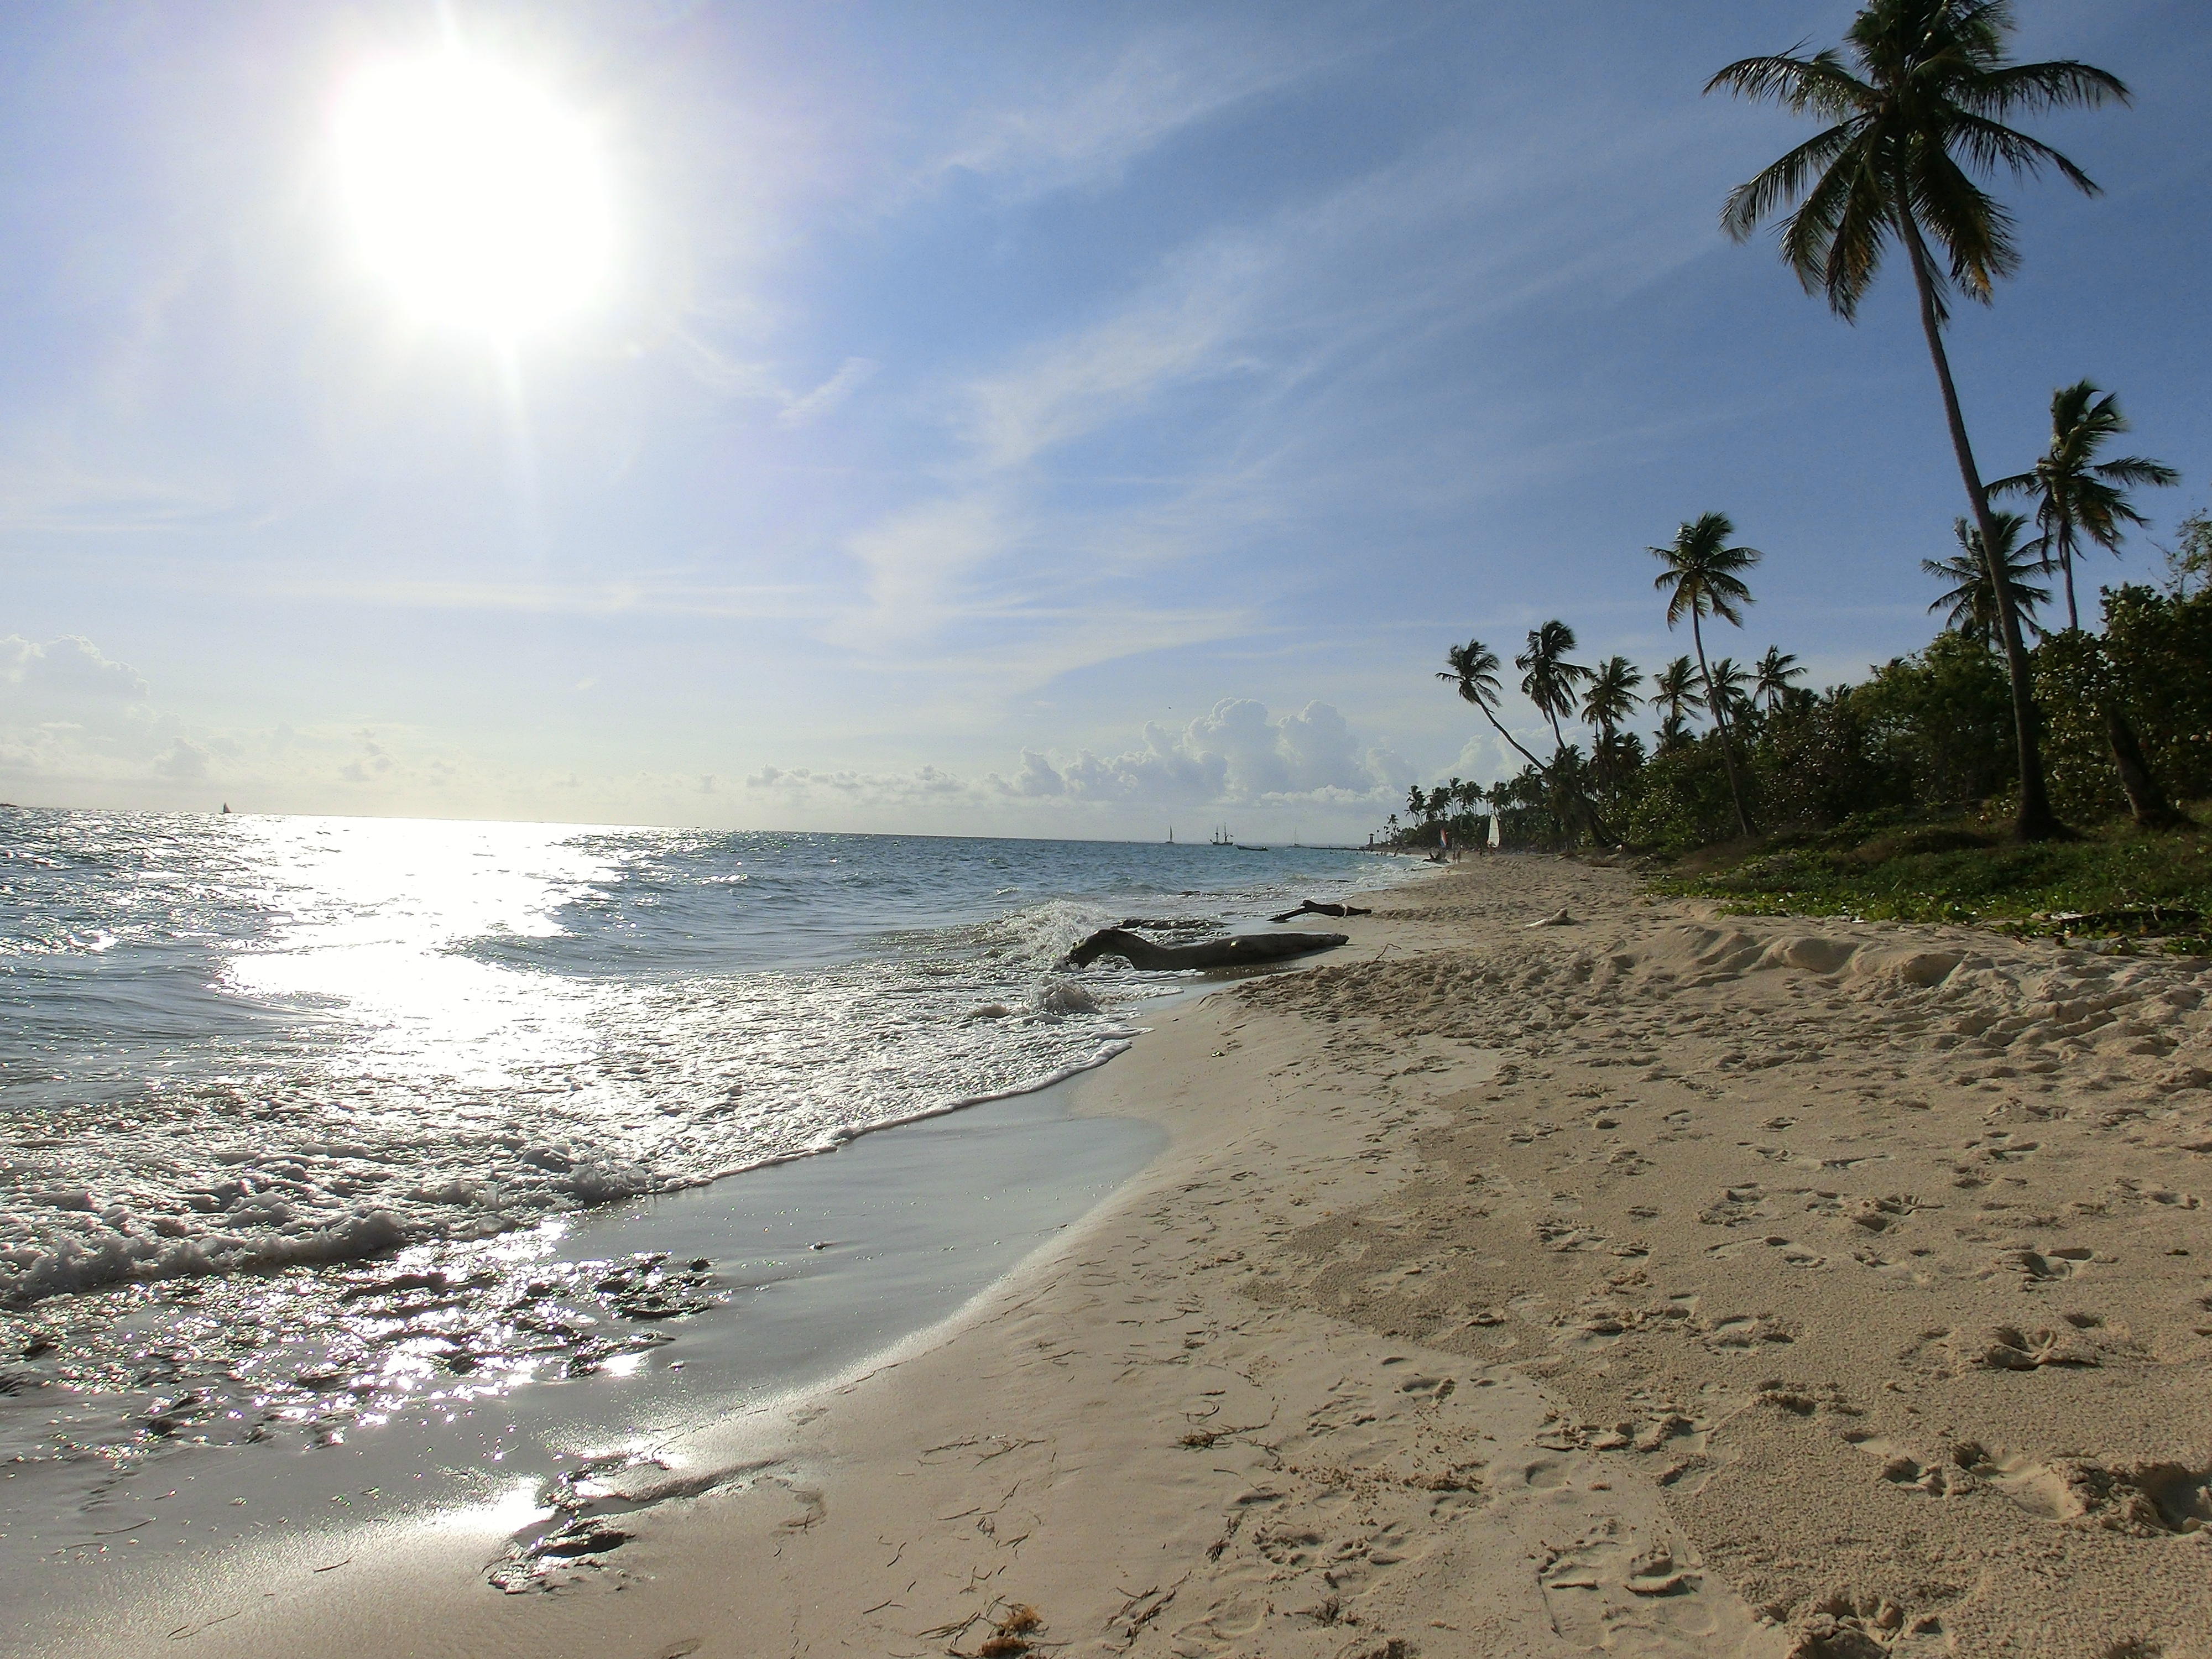
beach, sea, coast, sand, ocean, sun, shore, wave, vacation, palm, holiday, bay, heat, material, body of water, tropics, cape, tropical island, wind wave